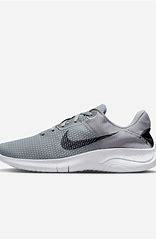
Brand: Nike
Model: Flex Experience Run 11 Next Nature